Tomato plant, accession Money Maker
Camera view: horizontal (90 deg, fisheye); turntable rotation: 240 degrees
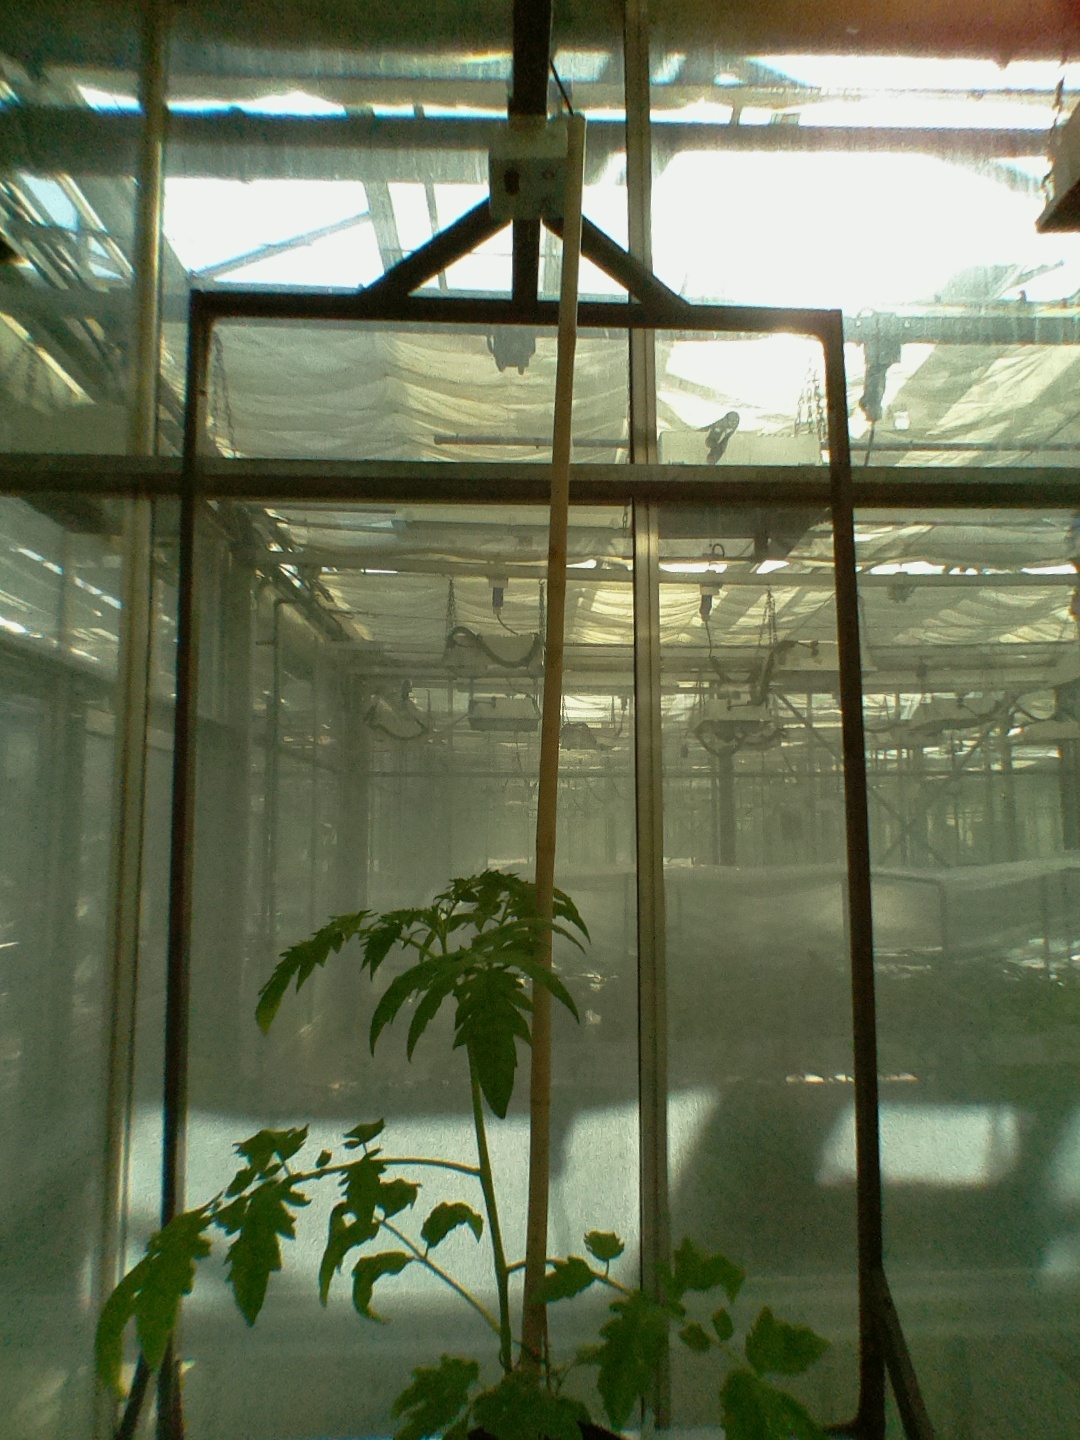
BBCH growth stage 14: 8 of true leaves visible